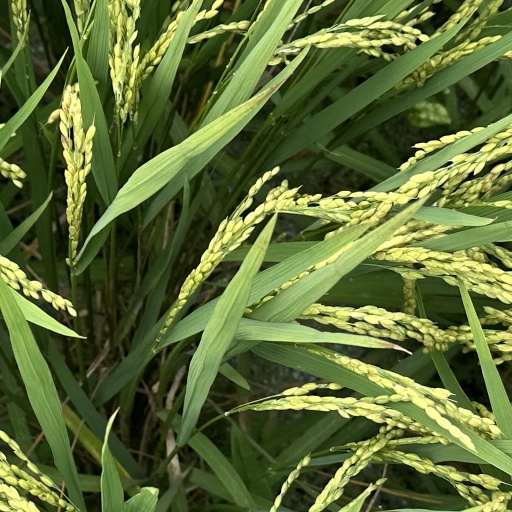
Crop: rice